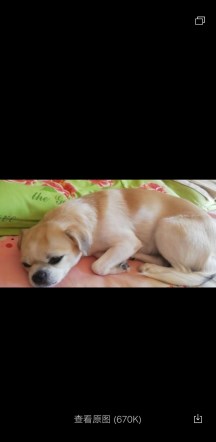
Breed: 3336-n000121-chinese_rural_dog